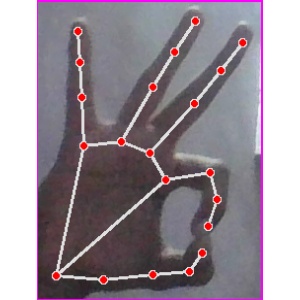
अक्षर: ण